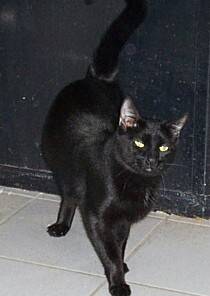
Label: cat